Gatcha Gacha

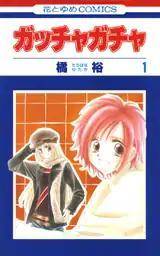
Cover of the first volume of "Gatcha Gacha" as published by Hakusensha

is a Japanese manga series by Yutaka Tachibana. The story centers on the struggling high school girl Yuri Muroi. The series was licensed in English by Tokyopop, with the first volume released on March 7, 2006, and the eighth volume released in December 2010.